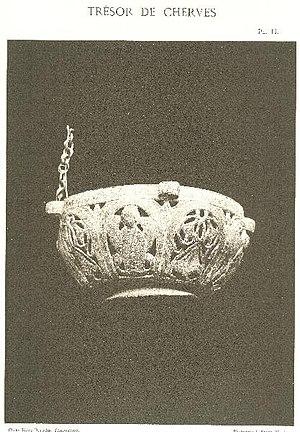
Le trésor de Cherves est constitué de l'ensemble des objets liturgiques découverts à Cherves-Richemont, paroisse prospère du XIIIᵉ siècle.